Protoceratops

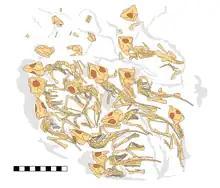
"Protoceratops" nest MPC-D 100/530. Scale bar is

In 2011, during the description of "Koreaceratops", Yuong-Nam Lee and colleagues found the above swimming hypotheses hard to prove based on the abundance of "Protoceratops" in eolian (wind-deposited) sediments that were deposited in prominent arid environments. They also pointed out that while taxa such as "Leptoceratops" and "Montanoceratops" are recovered from fluvial sediments, they are estimated to be some of the poorest swimmers. Lee and colleagues concluded that even though the tail morphology of "Koreaceratops"—and other basal ceratopsians—does not argues against swimming habits, the cited evidence for it is insufficient.